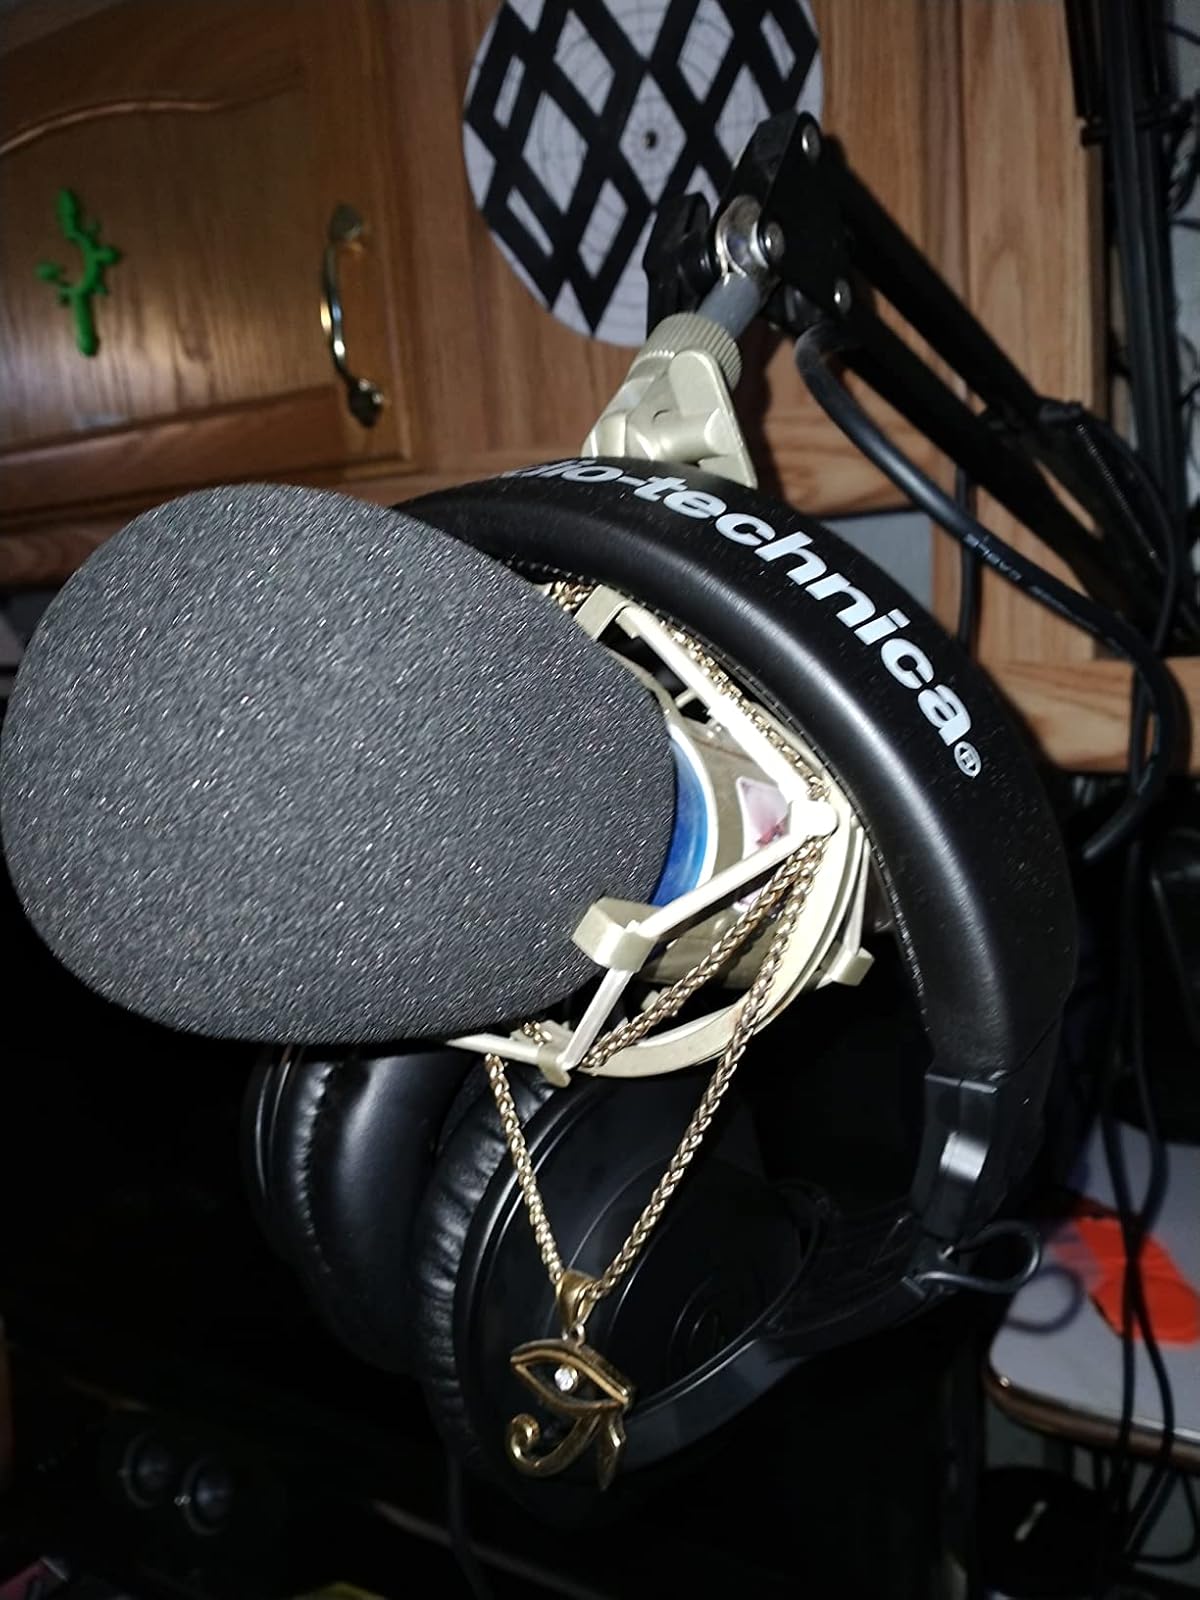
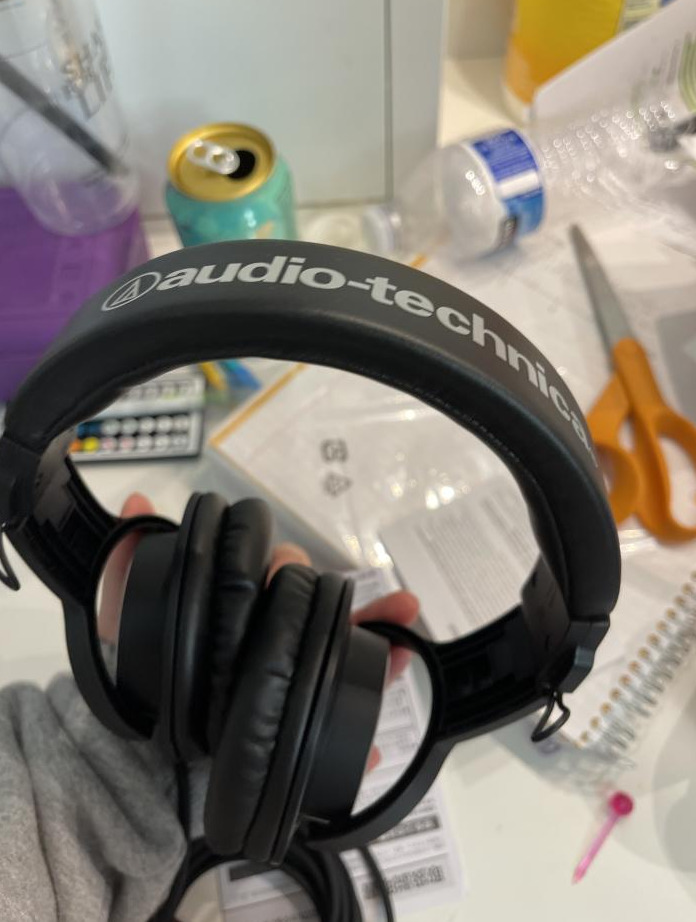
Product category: headphones
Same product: yes